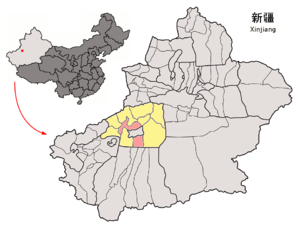
Aksou ou Aksu est une ville de la Région autonome ouïghoure du Xinjiang en Chine. C'est une ville-district, chef-lieu de la préfecture d'Aksou.